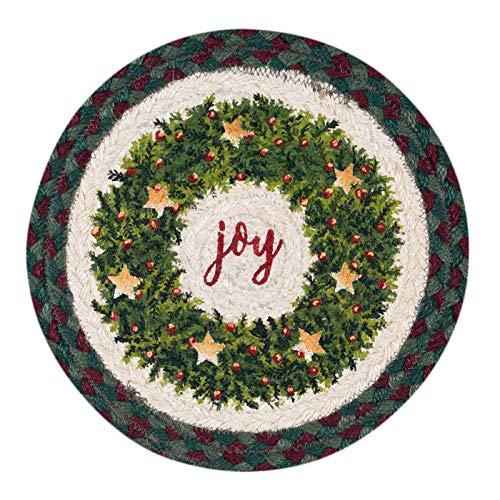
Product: Earth Rugs TS-508CJT-4 Trivet, Green
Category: Home & Kitchen | Home Décor | Kids' Room Décor | Rugs
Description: Set of 4.
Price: $49.17
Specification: PackageDimensions:15x12x1inches|ItemWeight:2pounds|ShippingWeight:2pounds(Viewshippingratesandpolicies)|Manufacturer:EarthRugs|ASIN:B07PX3N8Z7|Itemmodelnumber:TS-508CJT-4